2018 Paris ePrix

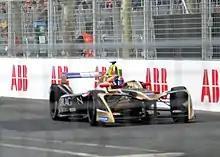
Jean-Éric Vergne started from pole position and led for the majority of the ePrix to clinch his third win of the season.

Vergne, Bird and Lotterer were separated by half a second when they made their mandatory pit stops to change into a second car at the end of lap 24. Di Grassi and Buemi's strategy allowed the duo to complete two more laps in first and second. Rosenqvist made a prior pit stop and was being lapped by the top two but did not yield to di Grassi, allowing Buemi to close up but could not overtake him. Mortara led for one lap after conserving the most electrical energy out of any driver as he sought to gain positions after his qualifying performance. After the pit stops, Vergne retained first place and extended his lead over Bird by more than a second. Lotterer remained in third despite his pit stop lasting two seconds longer. Di Grassi demoted Engel to fifth by having a faster pit stop and he held off Engel upon rejoining the circuit. Abt began to duel Buemi for sixth on lap 30. Rosenqvist took ninth from López by moving between him and the turn ten inside wall on that lap. Rosenqvist braked later than Turvey and took eighth from him on the outside at turn one.